Buddhism in the West

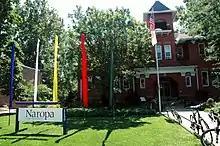
Arapahoe Campus of Naropa University, a private liberal arts college in Colorado founded by Chögyam Trungpa. It was the first Buddhist-inspired academic institution to receive United States regional accreditation.

The most prominent of the East Asian Mahayana traditions in the West is Zen Buddhism, which was boosted by post-war popularity among the counterculture and influential figures like Shunryu Suzuki. Today it is a popular type of convert Buddhism, in various forms such as Japanese Zen, Vietnamese Thien and Korean Seon.